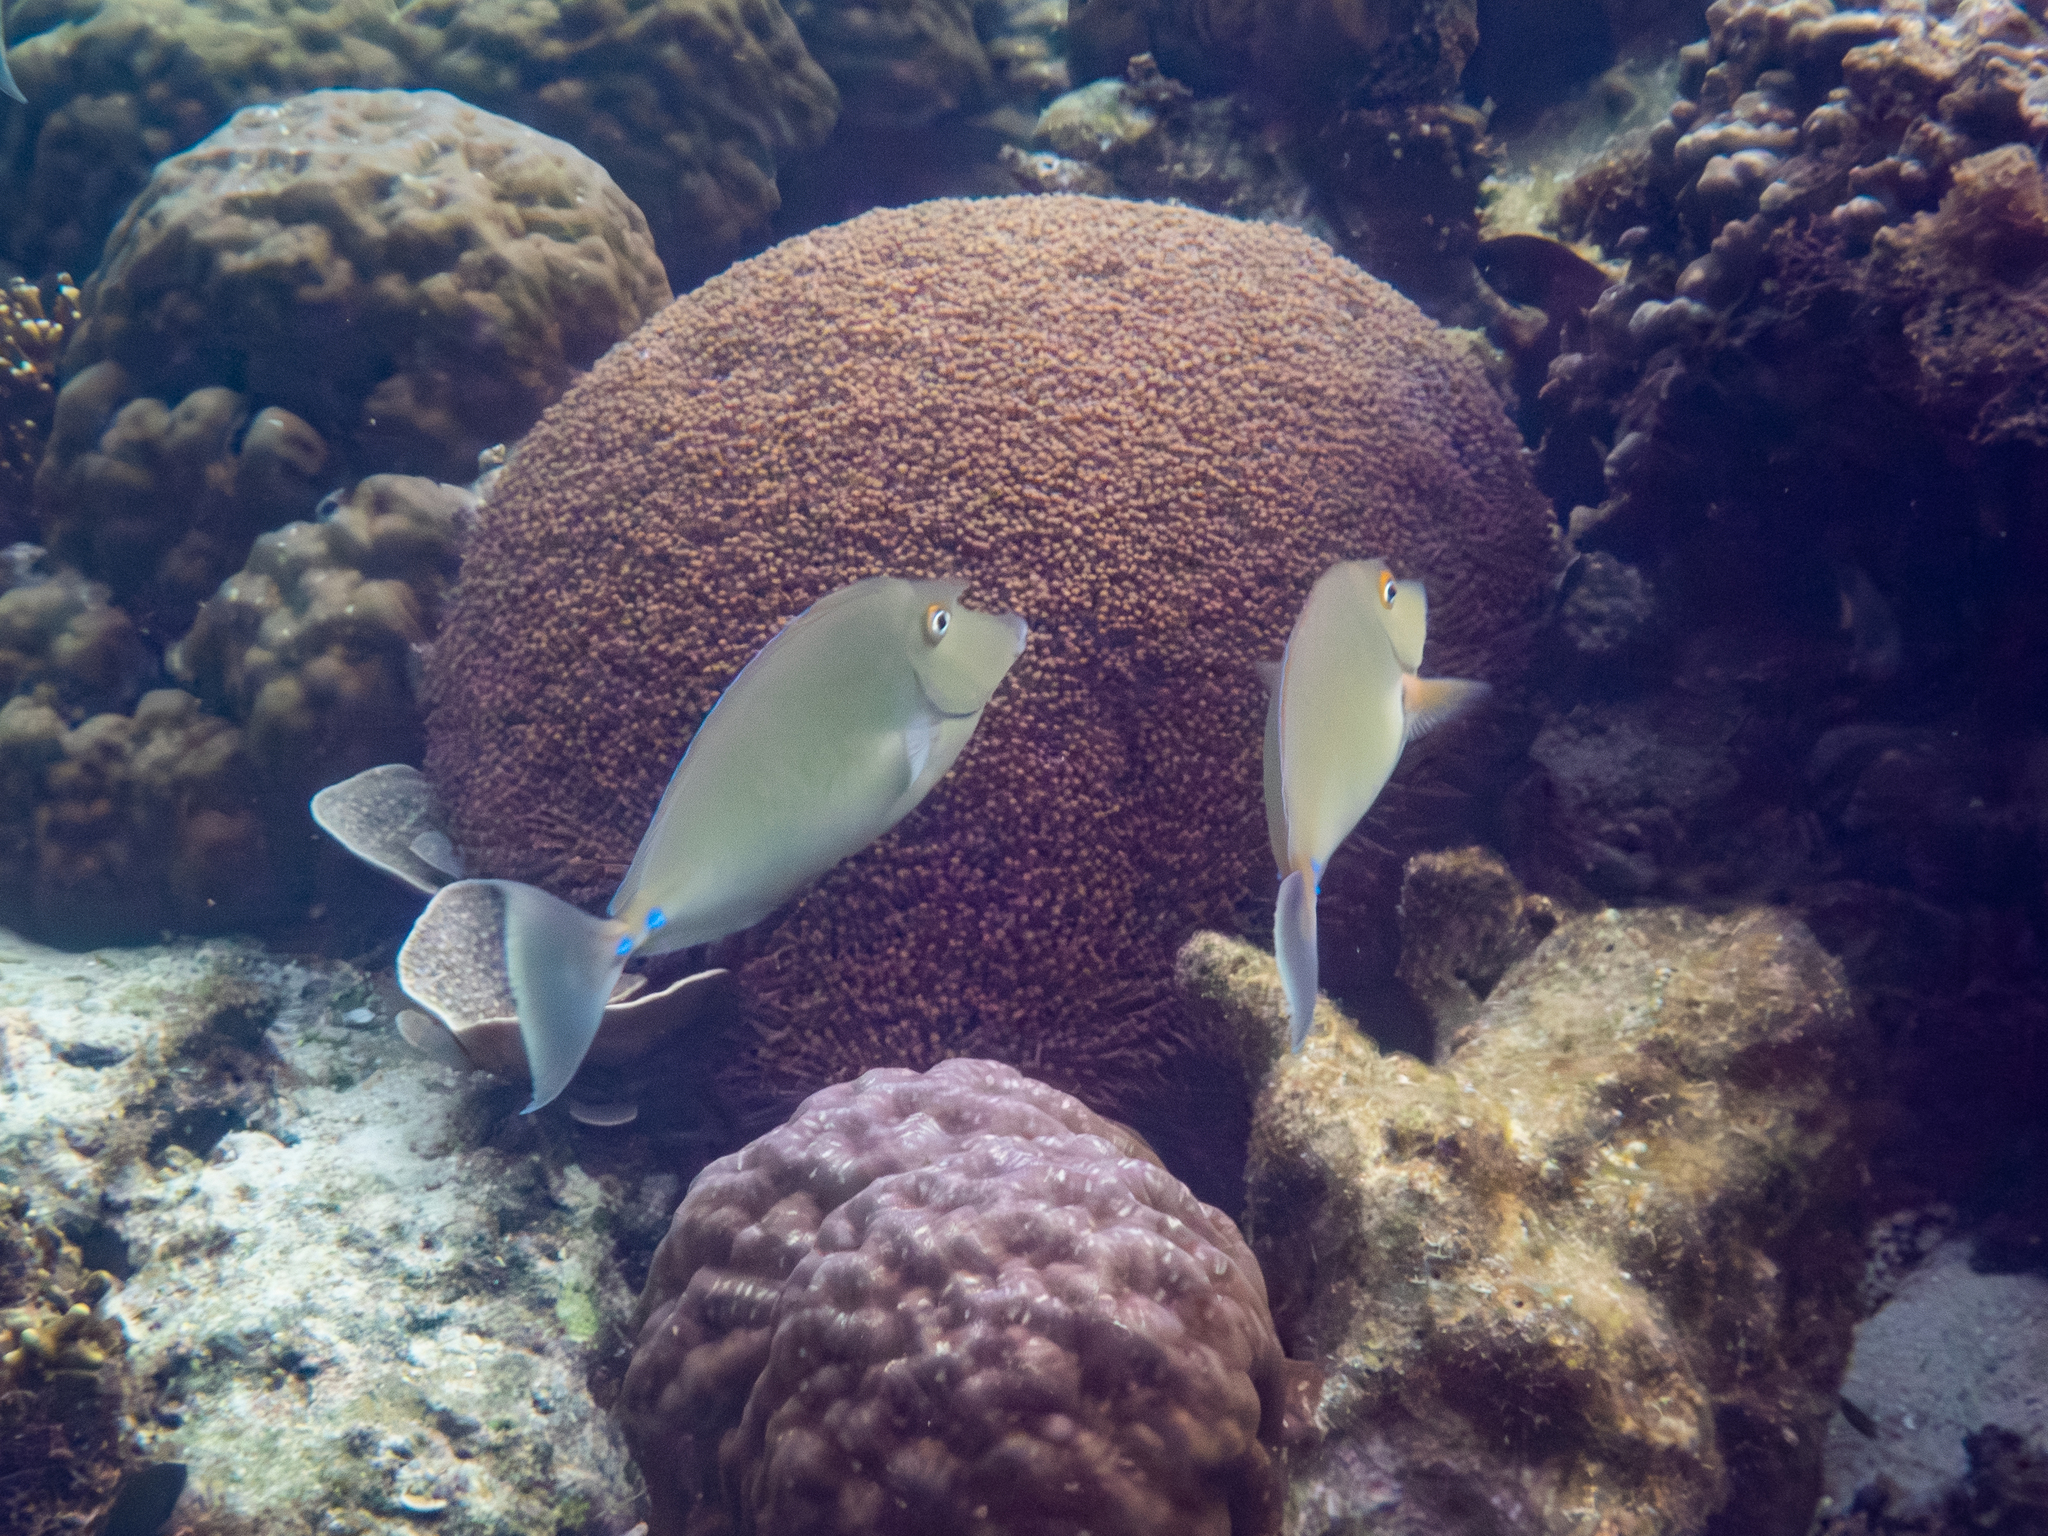
Naso unicornis (Bluespine Unicornfish)